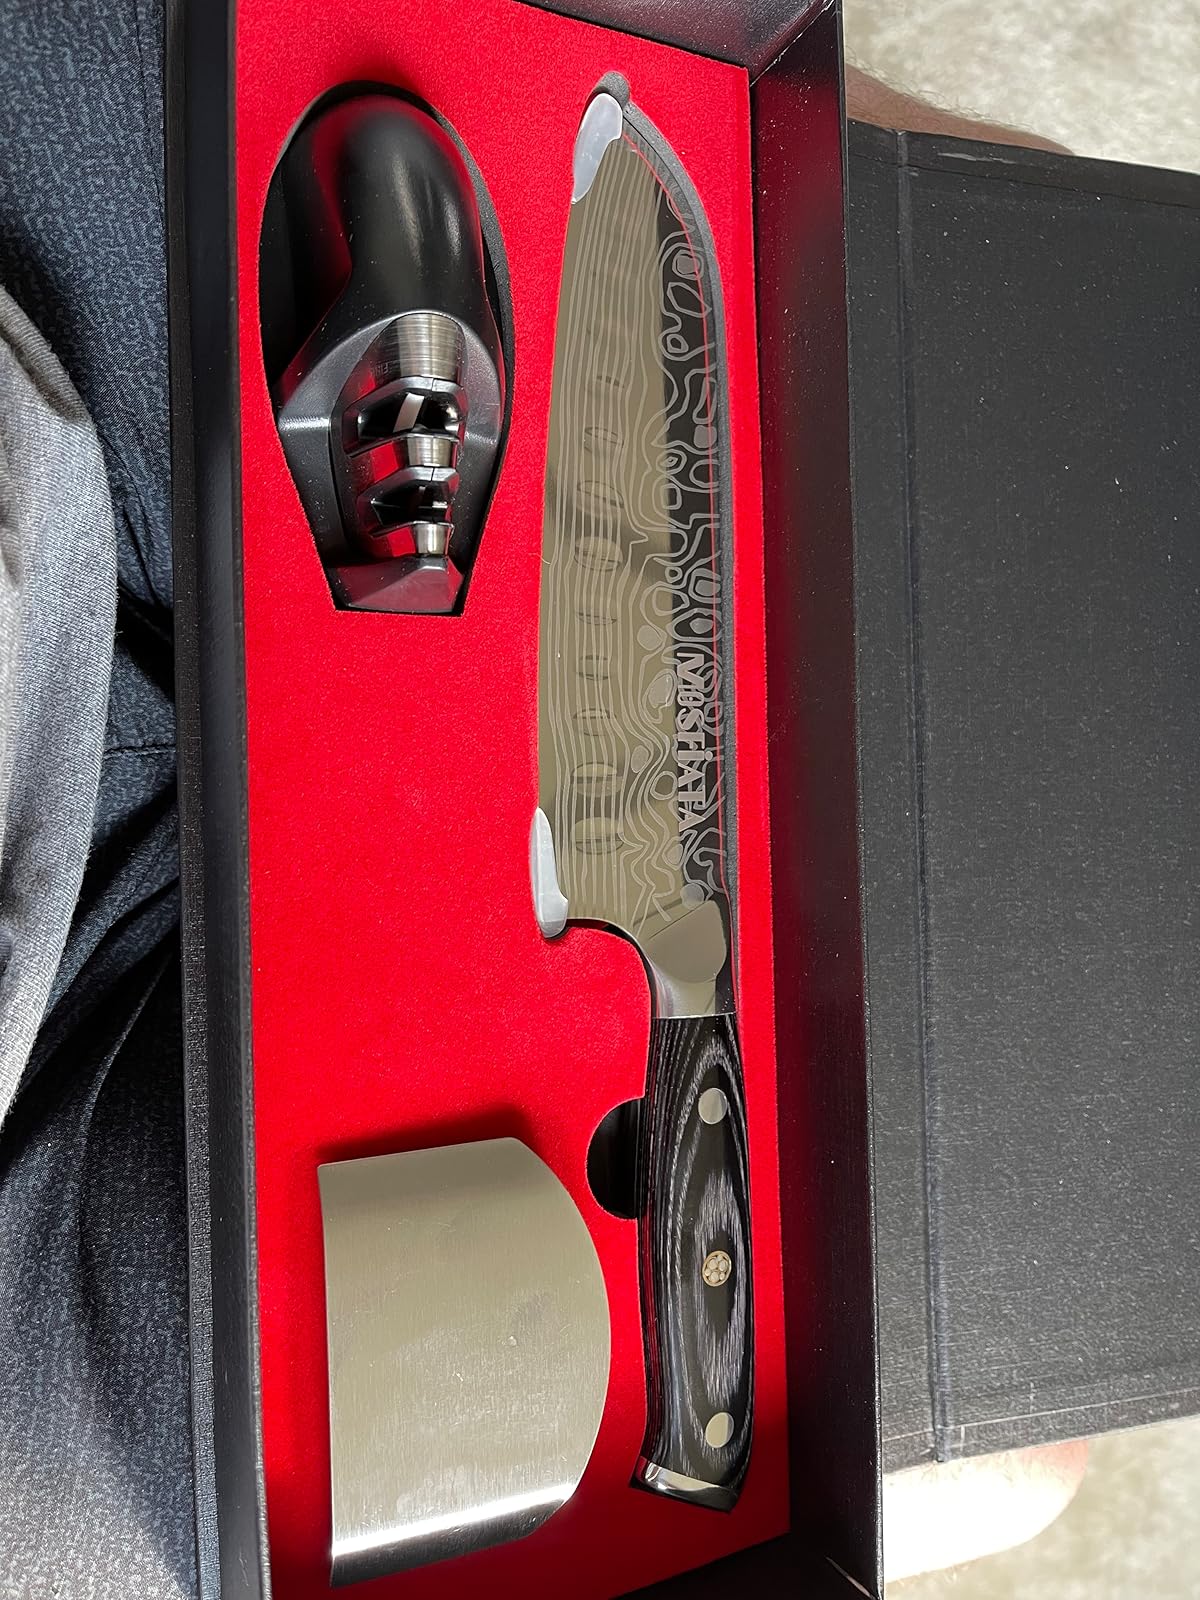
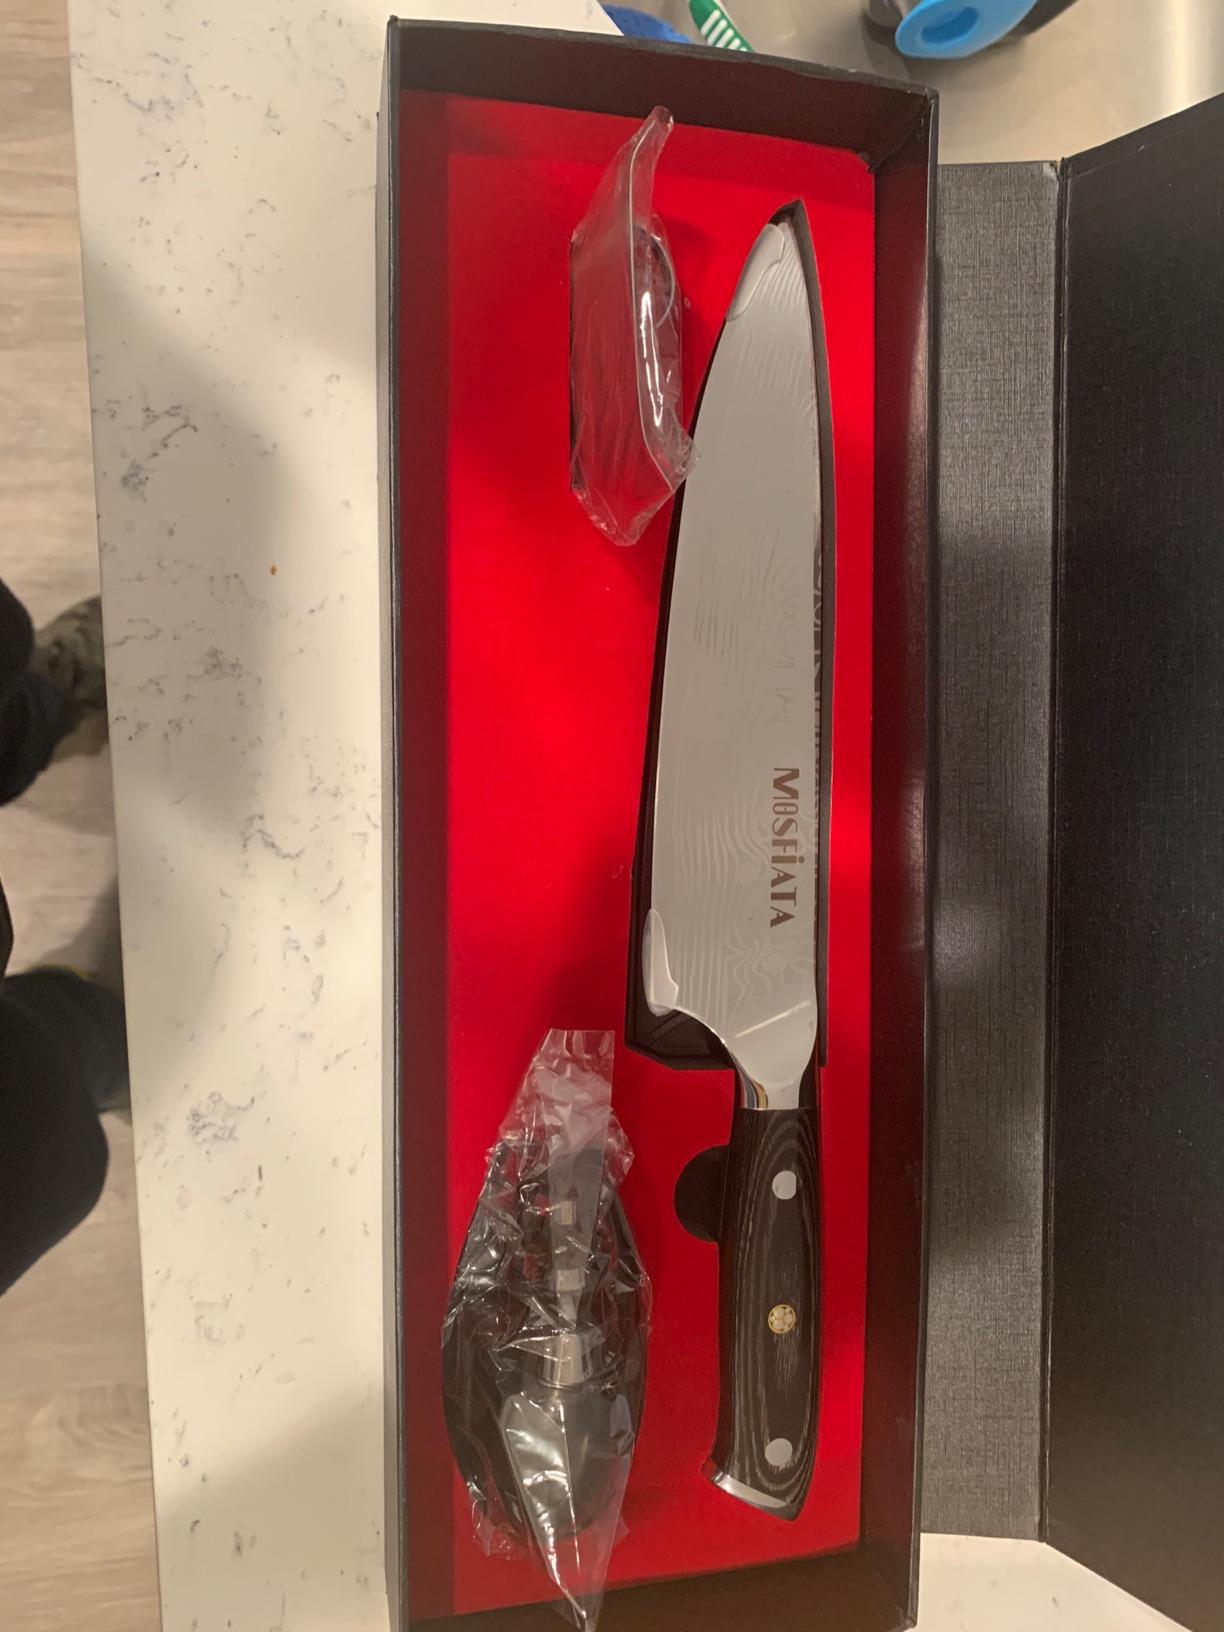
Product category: items_knife
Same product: no